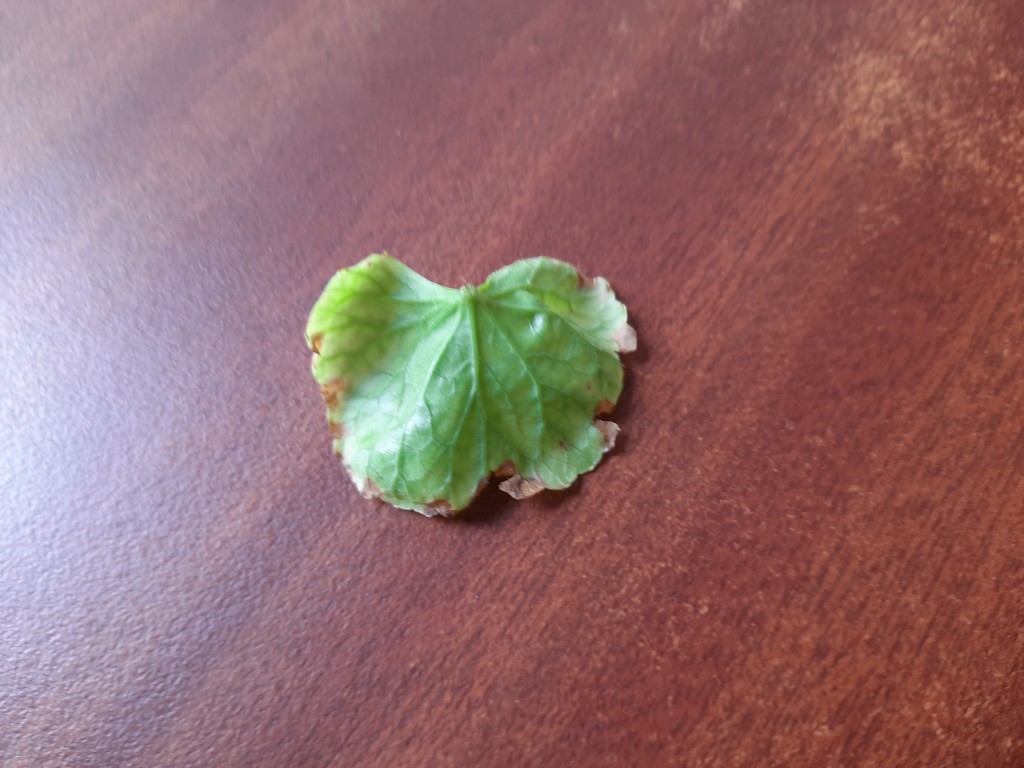
Label: Unhealthy